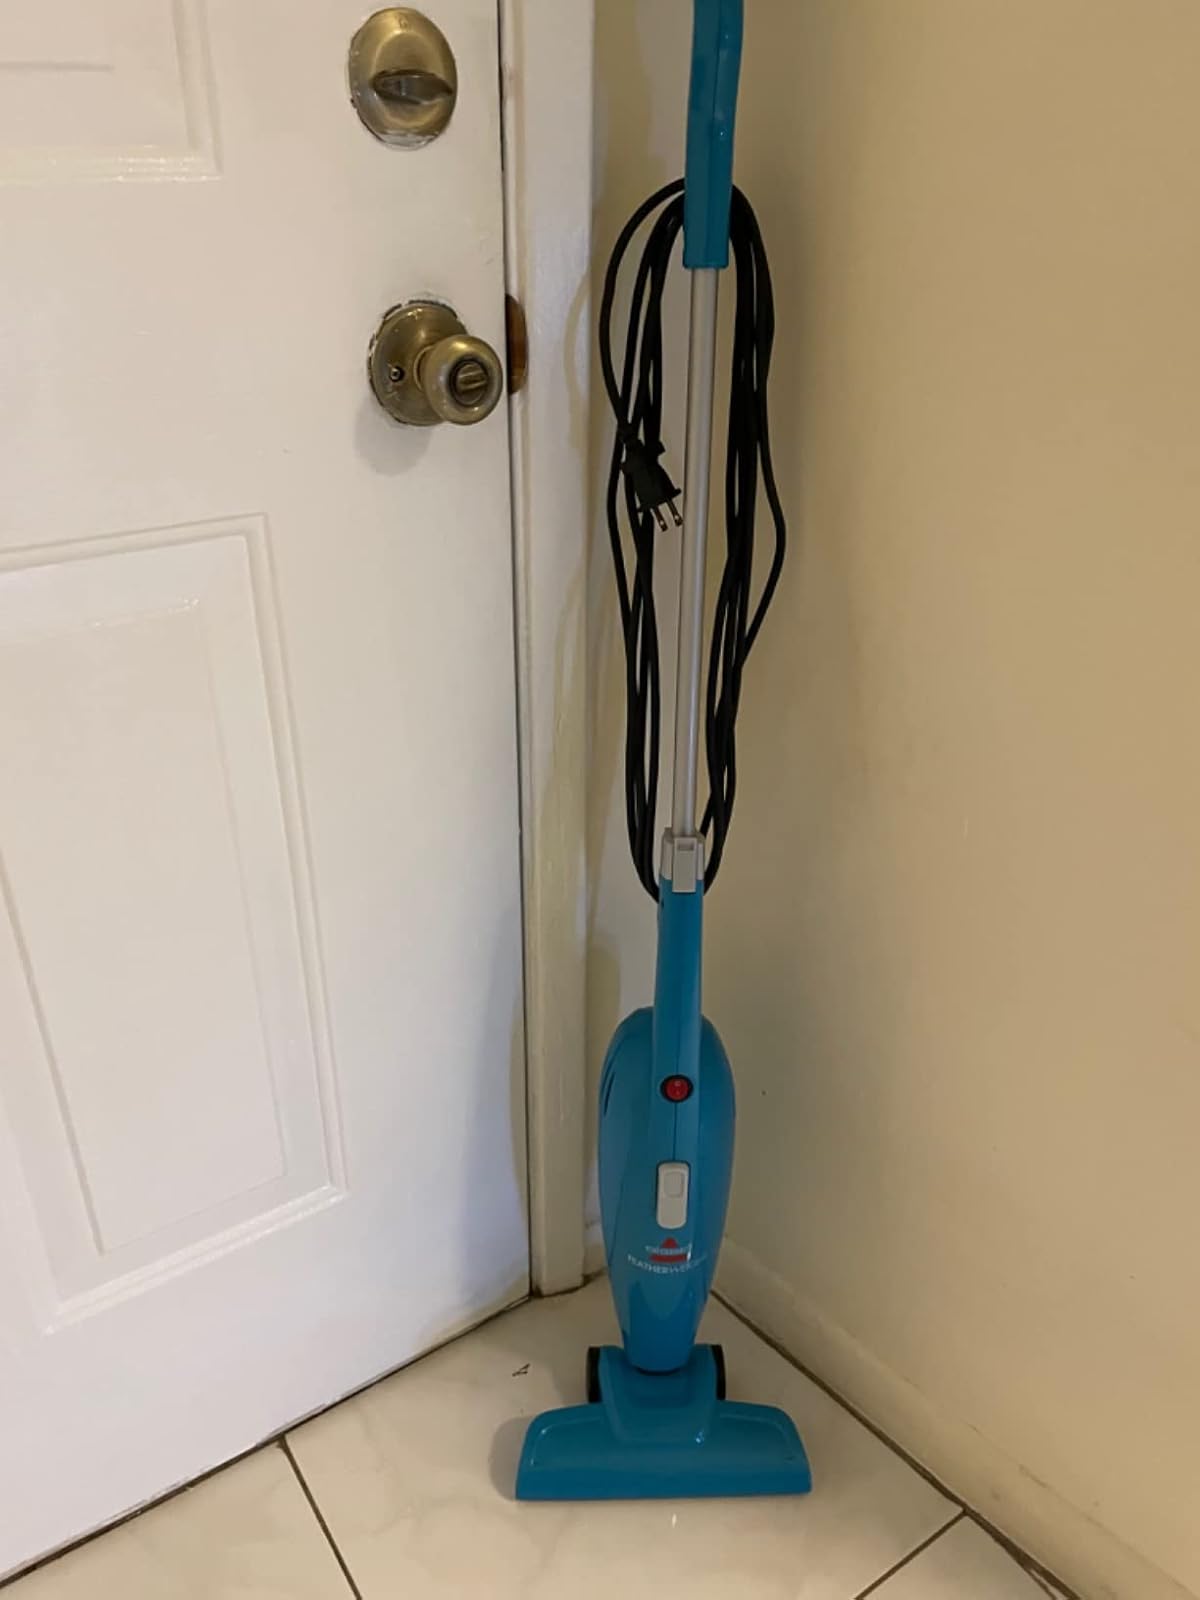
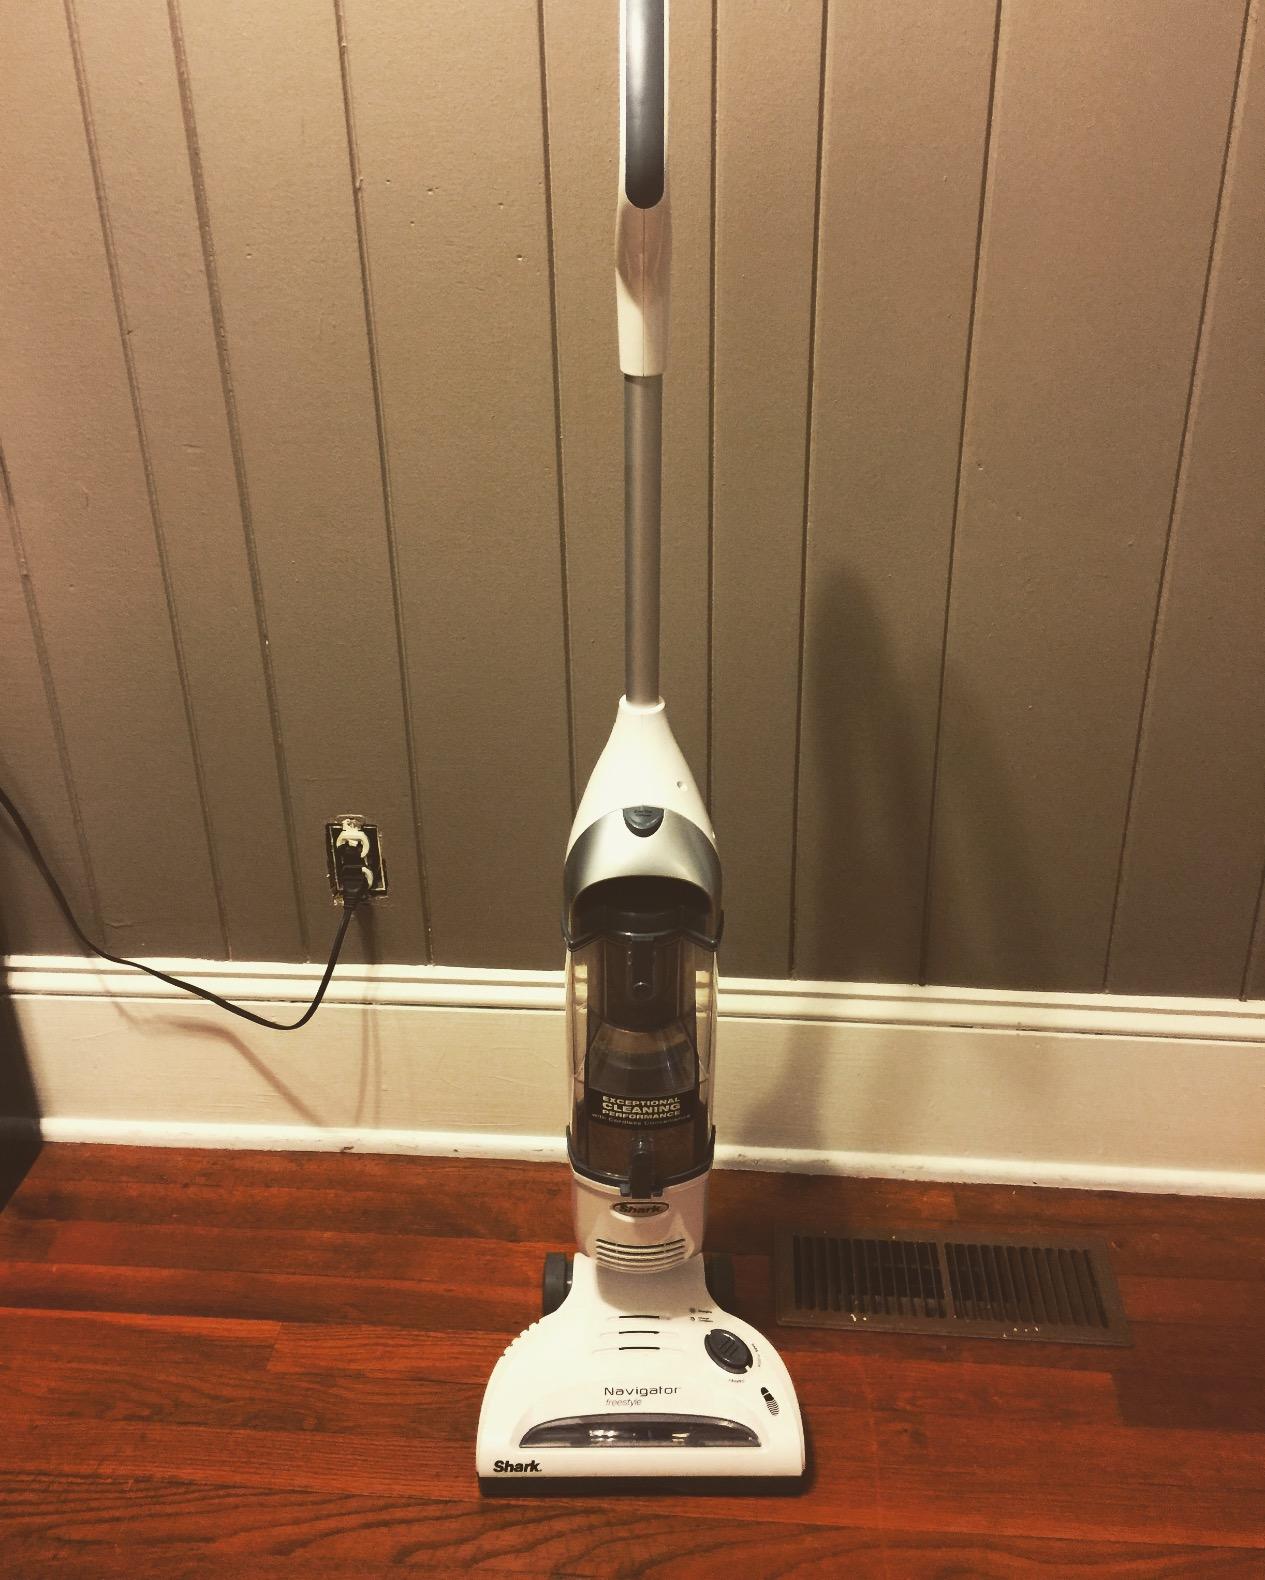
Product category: items_vacuum
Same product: no